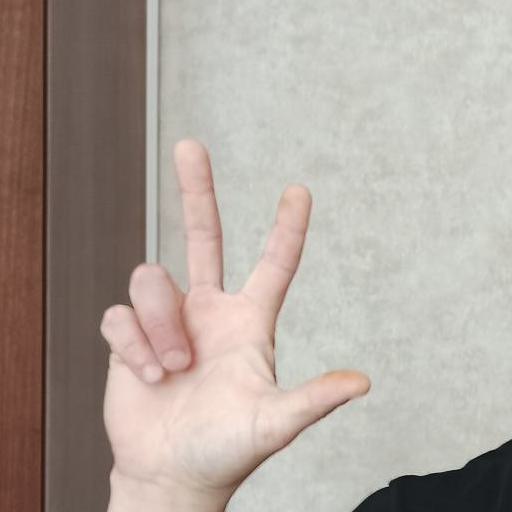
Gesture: three2